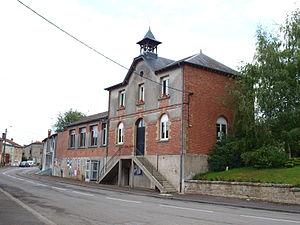
Falaise (Ardennes, France)
Falaise est une commune française située dans le département des Ardennes, en région Grand Est.